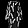
Label: Dress